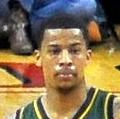
Age: 21